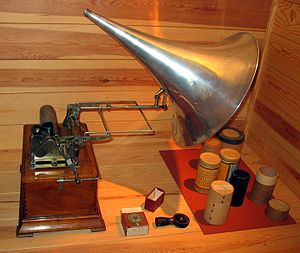
Fonograf
Fonograf
En fonograf er en maskine til lydoptagelse og -afspilning. Lyden lagres på en roterende rulle - oprindeligt benyttedes en tynd metalfolie, men i 1879 begyndte Alexander Graham Bell at eksperimentere med voks.